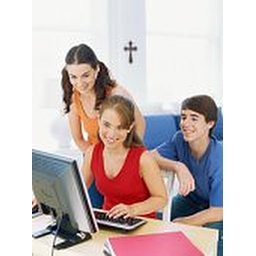
high angle view of two teenage girls and a teenage boy sitting in front of a computer